Bernard Romain

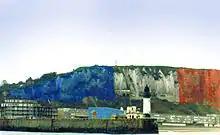
The biggest flag of the world in Normandy

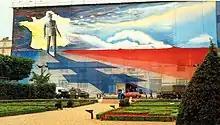
De Gaulle (wall cover)

Romain has made his name in the art world by thinking big. The artist entered into the Guinness Book of records in 1992 when Romain and his helpers turned some of Europe's tallest sea cliffs, in Normandy, into the world's largest flag. Layers of red and blue material, weighing three tons in total, were draped over the cliffs, leaving the white of the cliffs bare and creating the French flag. It took a team of 30 people ten days to complete the hanging, working in up to force six winds, and their success flung Romain into the records. The flag, covering an area of 30.000m2 was constructed to celebrate the 200 years since the French revolution.